Triple Eight Race Engineering

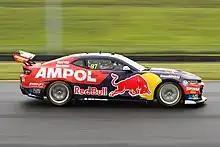
Chevrolet Camaro of van Gisbergen in 2023

For 2021 and beyond, Triple Eight rebranded to Red Bull Ampol Racing due to the Holden brand being retired at the end of 2020. This was the first time that Triple Eight raced without factory support from Holden since joining the brand in 2010 and only the second time in its V8 Supercars history without any factory support (the last time being 2009). Ampol, formerly known as Caltex Australia, replaced Holden as one of Triple Eight's major sponsors alongside longtime partner Red Bull.